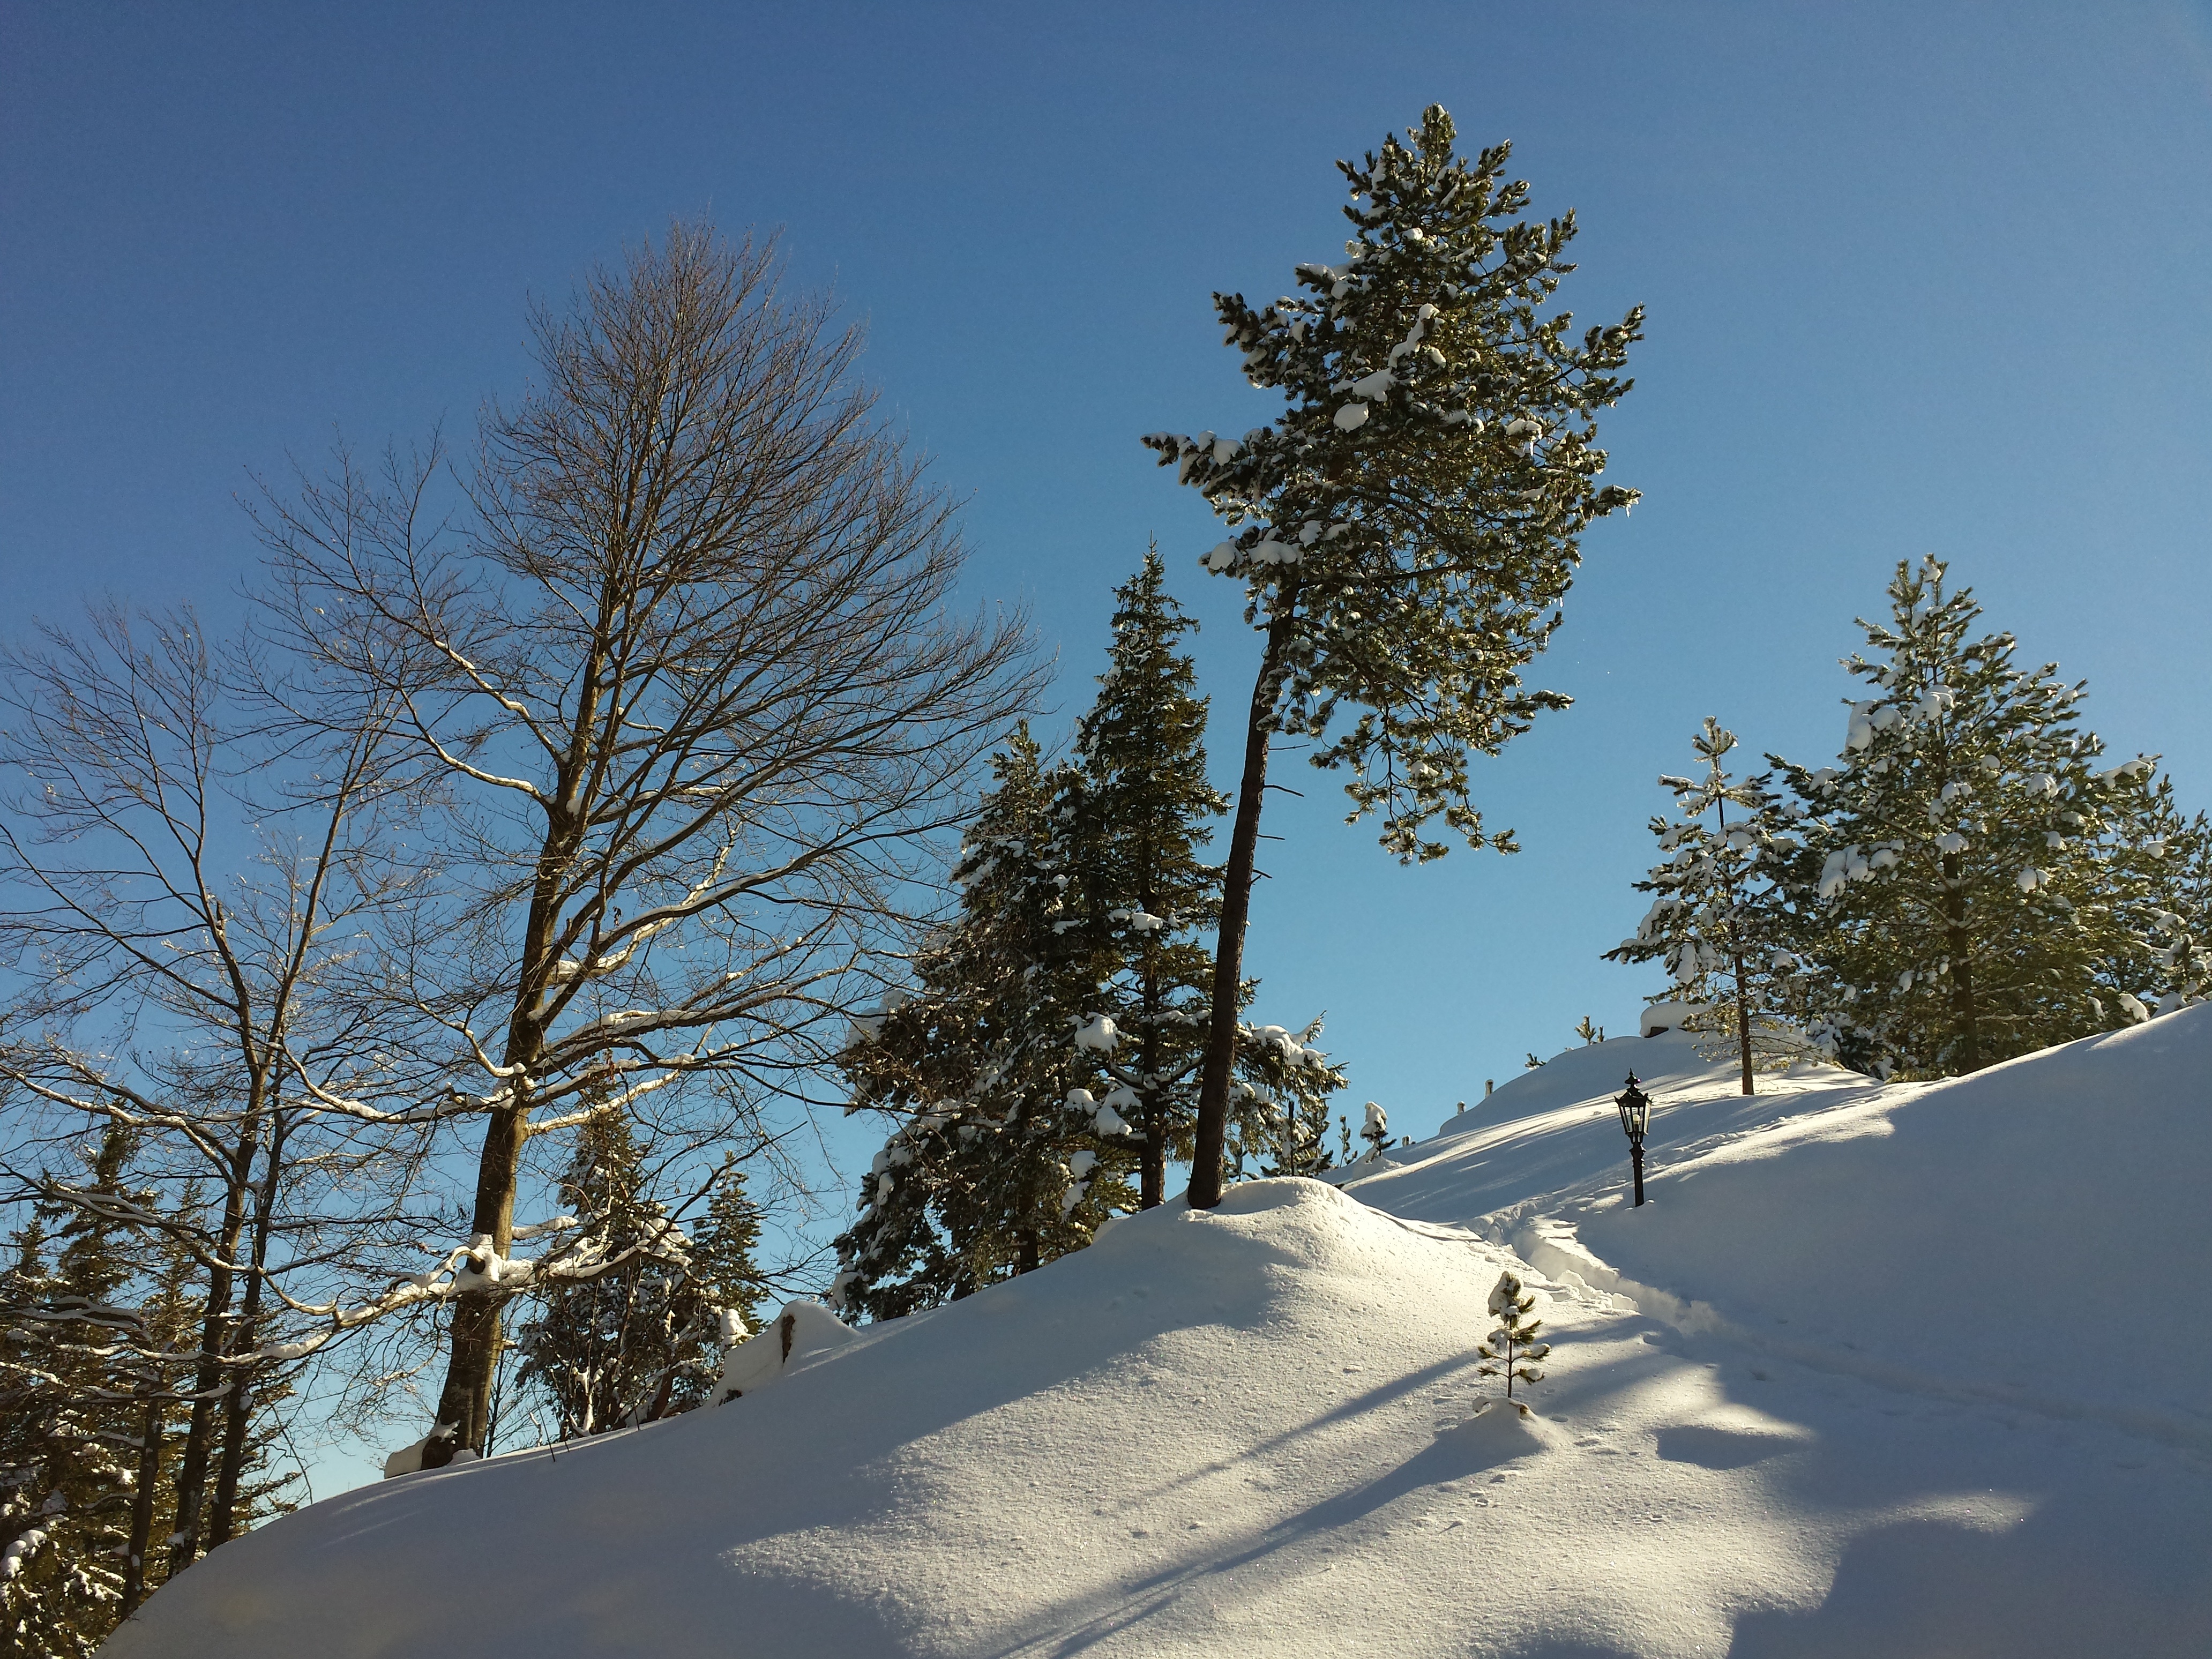
landscape, tree, mountain, snow, winter, mountain range, weather, season, footwear, germany, wintry, winter cold, woody plant